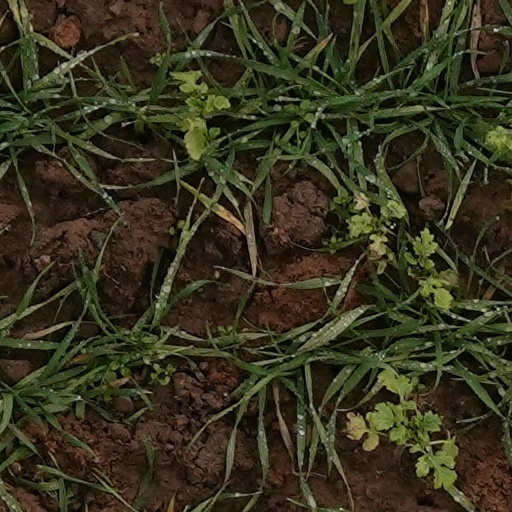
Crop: wheat